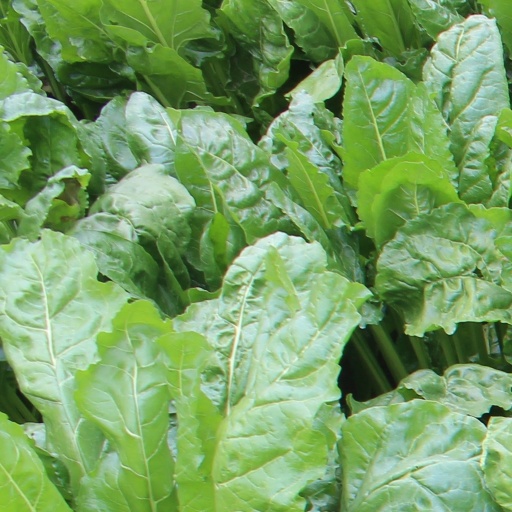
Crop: sugar beet